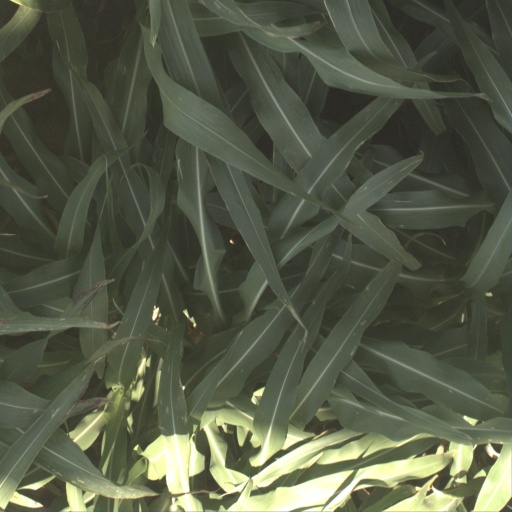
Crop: sorghum